Turner-Todd Motor Company

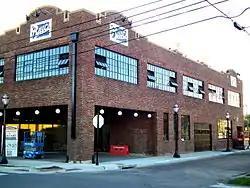
Turner-Todd Motor Company in 2015

The Turner-Todd Motor Company Building, more commonly known as the Buick Building, is a historic commercial building in Mobile, Alabama, United States. The two-story brick and concrete structure was built in 1926 to house the Turner-Todd Motor Company. It was placed on the National Register of Historic Places on May 29, 2008.